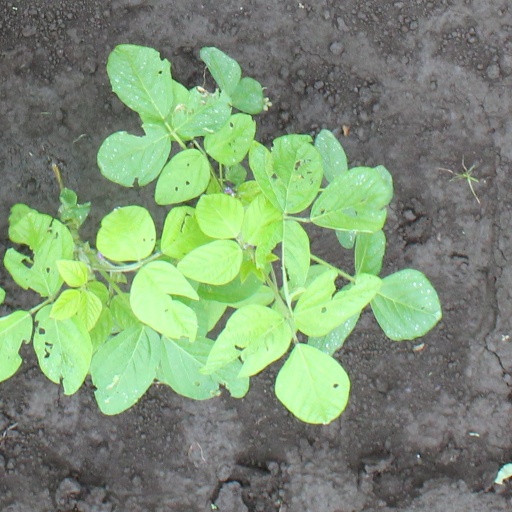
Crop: soybean